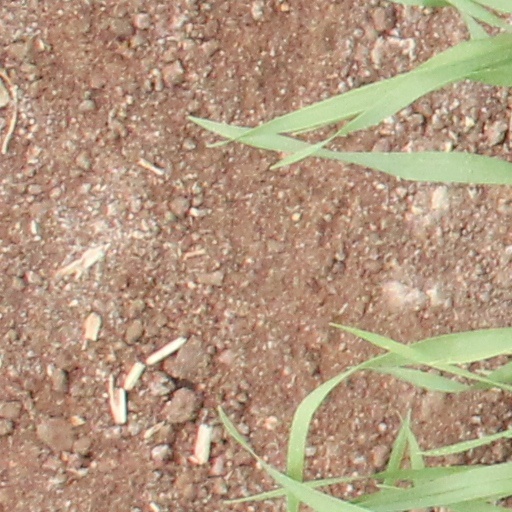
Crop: wheat